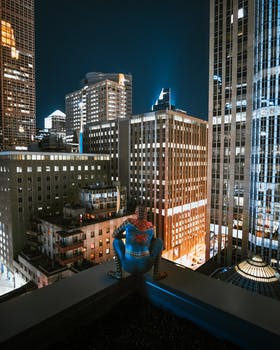
Label: No Watermark